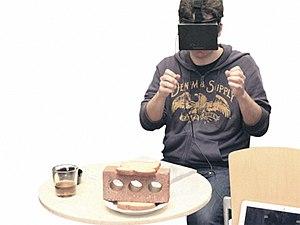
Kentucky Route Zero est un jeu vidéo indépendant épisodique conçu par Jake Elliott et Tamas Kemenczy et mis en musique par Ben Babbitt, au sein de leur collectif Cardboard Computer. Il s’agit d’un jeu d'aventure graphique empruntant grandement au jeu d'aventure textuel et s’inspirant beaucoup du théâtre. Le jeu est composé de cinq épisodes, appelés « actes », s’inscrit dans les genres du réalisme magique et du Southern Gothic, et suit l’histoire d’un livreur d’antiquités perdu au Kentucky et des personnes qu’il rencontre sur sa route.